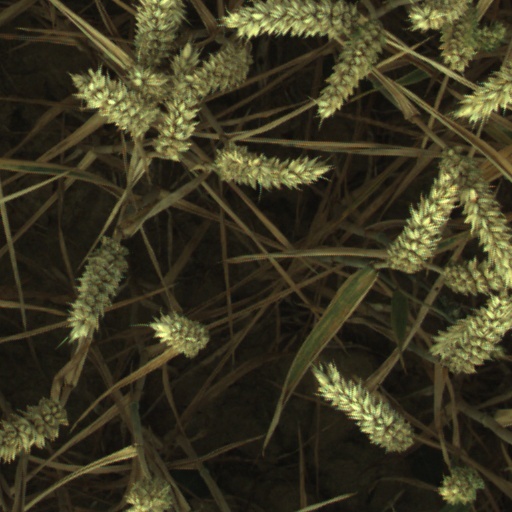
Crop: wheat